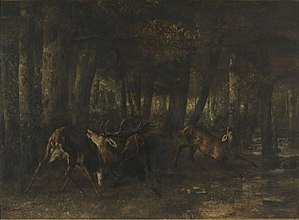
Værker af Gustave Courbet
Liste over værker af Gustave Courbet.